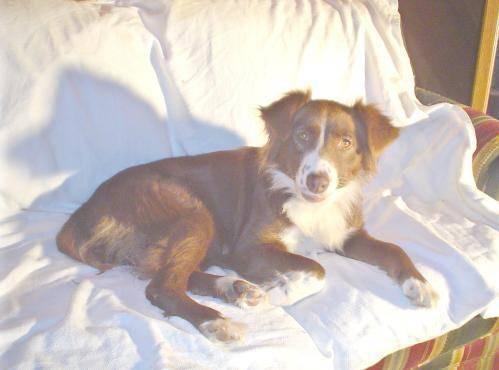
dog